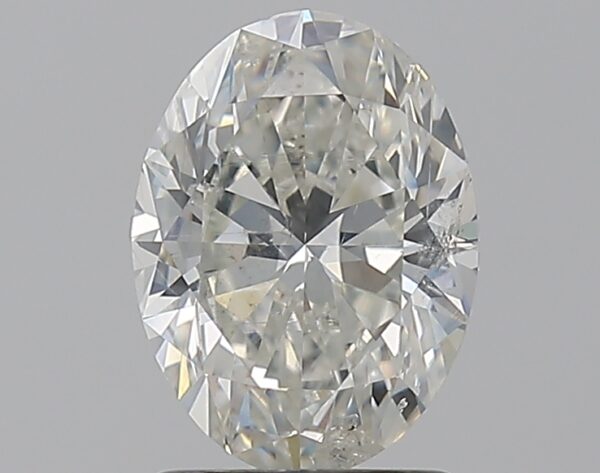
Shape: oval
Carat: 1.5
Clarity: SI2
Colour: H
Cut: EX
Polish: VG
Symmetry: VG
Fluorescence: N
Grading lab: IGI
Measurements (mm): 8.73 x 6.46 x 4.1